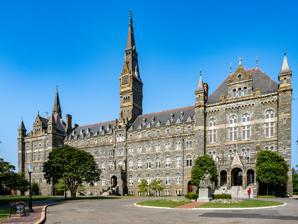
Building: Healy Hall
Country: United States of America
Year built: 1879
United States historic place Healy Hall U.S. National Register of Historic Places U.S. National Historic Landmark U.S. National Historic Landmark District Contributing Property D.C. Inventory of Historic Sites Healy Hall in 2024 Show map of Washington, D.C. Show map of the District of Columbia Show map of the United States Location Georgetown University , Washington, D.C. Coordinates 38°54′26.2″N 77°04′21.8″W / 38.907278°N 77.072722°W / 38.907278; -77.072722 Built 1877–1879 Architect John L. Smithmeyer and Paul J. Pelz Architectural style Gothic Revival and Romanesque Website facilities .georgetown .edu /healy-hall / Part of Georgetown Historic District ( ID67000025 ) NRHP reference No. 71001003 Significant dates Added to NRHP May 25, 1971 Designated NHL December 23, 1987 Designated NHLDCP May 28, 1967 Designated DCIHS November 8, 1964 Healy Hall is a National Historic Landmark and the flagship building of the main campus of Georgetown University in Washington, D.C. , United States. Constructed between 1877 and 1879, the hall was designed by Paul J. Pelz and John L. Smithmeyer , both of whom also designed the Thomas Jefferson Building of the Library of Congress . The structure is named after Patrick Francis Healy , who was the President of Georgetown University at the time. Healy Hall serves as the main administrative and reception venue of Georgetown, with some portions still being used as classrooms. The building includes Riggs Library, one of the few extant cast iron libraries in the nation, as well as the elaborate Gaston Hall . History Motivation In 1873, Patrick Francis Healy became the president of Georgetown University . Soon after entering office, he articulated to the Superior General of the Jesuit order , Peter Jan Beckx , his vision of transforming Georgetown from a college into a true university . This coincided with prominent Catholics calling for the creation of a great Catholic university in the United States, on par with other large American universities established around this time. Healy's transformation involved broadening the school's curriculum and raising the standards of the Law School and School of Medicine . Both Healy and the provincial superior of the Jesuits ' Maryland Province , Joseph Keller, agreed in 1874 that the school's most pressing need was to expand its physical facilities. The two planned for the construction of several new buildings, which would contain classrooms, laboratories , a library, a chapel , and a dormitory for the older students. However, Beckx withheld approval of any new construction until Healy could demonstrate that Georgetown had the means to finance such a project. As time passed, the initial plan for several new buildings developed into a plan to build one grand building. Construction Healy initially consulted Patrick C. Keely , a church architect from New York , about designing the new building. However, he decided it was better to hire an architect closer to Georgetown, and in fall 1874, he selected John L. Smithmeyer and his associate, Paul J. Pelz , who would later design the Library of Congress Building . Smithmeyer, who was the chief architect, designed the plan and elevations of the structure, while Pelz designed its porches and interior rooms, including Gaston Hall, Riggs Library, and the parlors. Healy chose a site located between Old North and the Preparatory Building, now known as Maguire Hall. This was the first building on Georgetown's campus that would face the city of Washington , rather than the Potomac River . Plans for the building were first submitted in December 1875. Keller objected to the construction of a single, large building because it would have lacked sufficient dormitory space for the Jesuit scholastics , who he sought to relocate from Woodstock College to Georgetown. However, Keller acquiesced to Healy's plan in May 1876. The designs were tweaked before being sent to the Superior General in Rome for approval in January 1877. They called for a building measuring 312 feet (95 m) in length and 95 feet (29 m) in width. Beckx considered the planned building too large and ornate, and thought the projected cost was an underestimate. Nonetheless, he approved the project that year, on the condition that total expenses not exceed $100,000, equivalent to $2.86 million in 2023. In April 1877, ground was broken on the foundation , which was completed in October. The construction of the building, from 1877 to 1879, dramatically increased the amount of classroom and living space—at the time, it was also used as a dormitory—of what was then a small liberal arts college . Prior to its construction, Old North housed most of the college's classrooms, dormitories, and other facilities. The construction also left the university deeply in debt and in possession for years of an enormous pile of dirt as a result of the excavation, with no funds to remove it. As a result of the debts, the Gaston Hall auditorium could not be completed until 1909. The building was listed on District of Columbia Inventory of Historic Sites in 1964, on the National Register of Historic Places on May 25, 1971, and as a National Historic Landmark on December 23, 1987. In addition, it is a contributing property of the Georgetown Historic District , which was listed as a National Historic Landmark District on May 28, 1967. The building was brought to national attention in 1973 when it acted as a prominent background for the film The Exorcist . In 1990 the interior hall and also the second story of the building featured in The Exorcist III . Architecture Caroll Parlor, a dedicated study room for senior undergraduates inside Healy. Healy displays several Baroque paintings from the university art collection The architecture of Healy Hall has been described as both Neo-Romanesque and High Victorian Gothic in style. Of this latter style, it is considered one of the last large scale examples in the United States. Built in a Neo-Medieval style that combines elements of Romanesque , Early Gothic, Late Gothic and Early Renaissance, the building contains the Office of the President; Georgetown's Department of Classics ; the Kennedy Institute of Ethics ; and the Bioethics Research Library . Notable rooms in Healy include Riggs Library, one of the few extant cast iron libraries in the nation; the Philodemic Room, the meeting room for the Philodemic Society , one of the oldest collegiate debating clubs in the nation; the grand Hall of Cardinals; the historic Constitution Room; and the Carroll Parlor, which houses several notable pieces from the university's art collection. Perhaps the grandest space in the building is Gaston Hall , Georgetown's "Jewel in the Crown", the 750-seat auditorium which has played host to multitudes of world leaders. Gaston Hall, located on the third and fourth floors and named for Georgetown's first student, William Gaston , is decorated with the coats of arms of the Jesuit colleges and universities and rich allegorical scenes painted by notable Jesuit artist Brother Francis C. Schroen . Schroen also created the intricate paintings found in the Carroll Parlor and on the ceiling of the Bioethics Reference Center's Hirst Reading Room. Healy Hall rises to a height of 200 feet (61 m), making it the tied with 700 Eleventh Street as the sixth tallest building in Washington, D.C. Clock hands The hands of the Healy Clock Tower have been subjected to many thefts, as per the university tradition. Historically, students would steal the hands and mail them to the person they wished to visit the campus, most notably sent to the Vatican , where they were blessed by Pope John Paul II and then returned to the university. One such incident caused significant damage to the clock mechanism, however, and security has been increased as a result in recent years, decreasing the incidence of the theft. These measures have not prevented students from successfully obtaining the hands however, as they are captured every five to six years.  In May of 1997, three students calling themselves "The Explorers" stole the clocktower hands and later returned them to Georgetown University President Father O'Donovan and sent a letter to The Hoya claiming responsibility for the heist and encouraging future Hoyas to "keep the spirit of pranksterism alive at Georgetown." In the fall of 2005 the hands were stolen by Drew Hamblen (SFS ’07) and Wyatt Gjullin (COL ’09). The hands were stolen once again during the evening between April 29 and April 30, 2012, and supposedly sent to Barack Obama but the hands ended up lost in the mail. More recently, the clock hands were stolen during the evening between December 9th and December 10th, 2014, and again sometime during the night of April 30, 2017. The hands were stolen and subsequently retrieved on May 8, 2023. Dean M. Carignan (SFS '91) has written of his stealing the clock hands during his freshman year. On April 1, 1988, Carignan and a fellow student accessed the clock through "a metal plate set into the roof at the base of the clocktower." Eventually tracked down by campus security, Carignan and his Georgetown accomplice were sentenced by a university discipline panel to "an $800 fine, a 40-hour work sanction, [and] a year of probation." The writer Joseph Bottum has also published an account of stealing the clock hands. In the Fall of 1977, Bottum joined Stan DeTurris, Dave Barry, and Pat Conway (all freshmen in the class of ’81) to climb through a trap door on the north peak of Healy, above Gaston Hall , and steal the hands from the east face of the clock, returning them at the end of the school year to the university president, Fr. Timothy Healy, S.J. The next year, Bottum writes, he and DeTurris found another way into the attics of Healy Hall, crawling through the ducts above Riggs Library to steal the minute hands from both the east and west clock faces. Riggs Library Riggs Library was the main library of Georgetown University from 1891 to 1970, until being replaced by Lauinger Library . It is housed in the south tower of Healy Hall, on the third floor. Riggs Library is one of the few extant cast-iron libraries in the nation. The library still serves its original function of storing books despite its primary use as a formal event space. The library's construction was funded by E. Francis Riggs as a memorial to his father and brother, and was supervised by architect Paul Pelz , who designed Healy Hall and the Library of Congress , although Riggs did not open until a full decade after Healy Hall opened for use. Image gallery South side of Healy Hall Healy at Sunset Healy from the main entrance Gaston Hall Healy among other spires The Philodemic Society Room in 1910 Healy Hall in 1904 Riggs Library in 1969 See also List of tallest buildings in Washington, D.C. References Wikimedia Commons has media related to Healy Hall . Citations